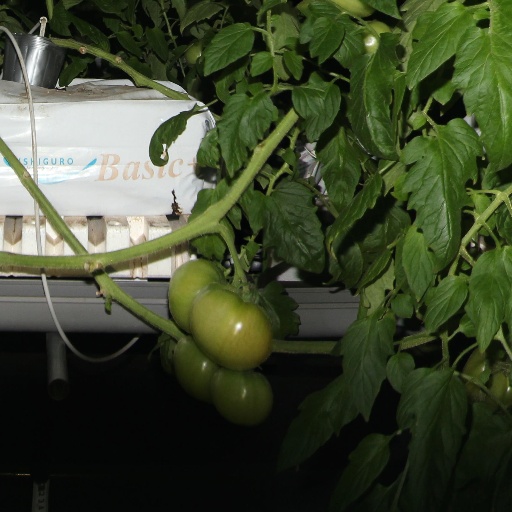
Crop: tomato